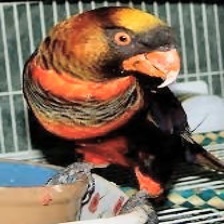
Species: DUSKY LORY
Scientific name: PSEUDEOS FUSCATA
ImageNet parent category: lorikeet